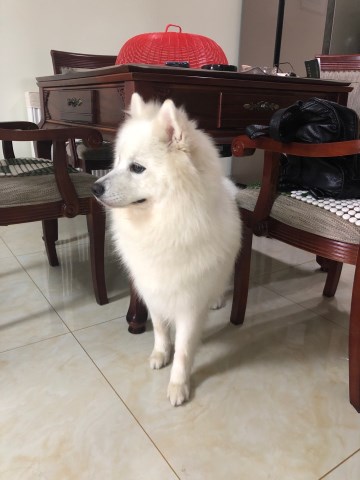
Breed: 2192-n000088-Samoyed